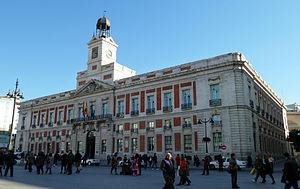
Le gouvernement de la communauté de Madrid est l'institution chargée d'exercer le pouvoir exécutif et réglementaire au niveau de la communauté autonome espagnole de la communauté de Madrid.
Le président de la communauté de Madrid est le chef du gouvernement de la communauté autonome espagnole de la communauté de Madrid.